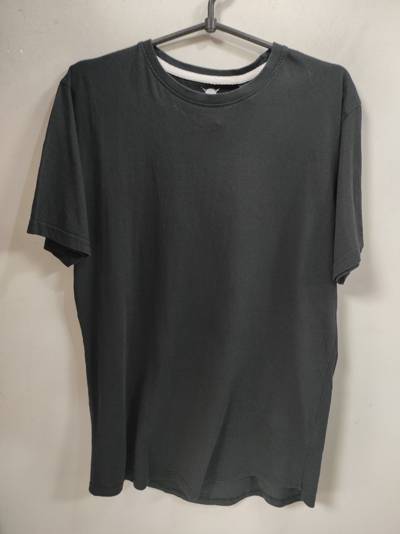
Waste category: clothes